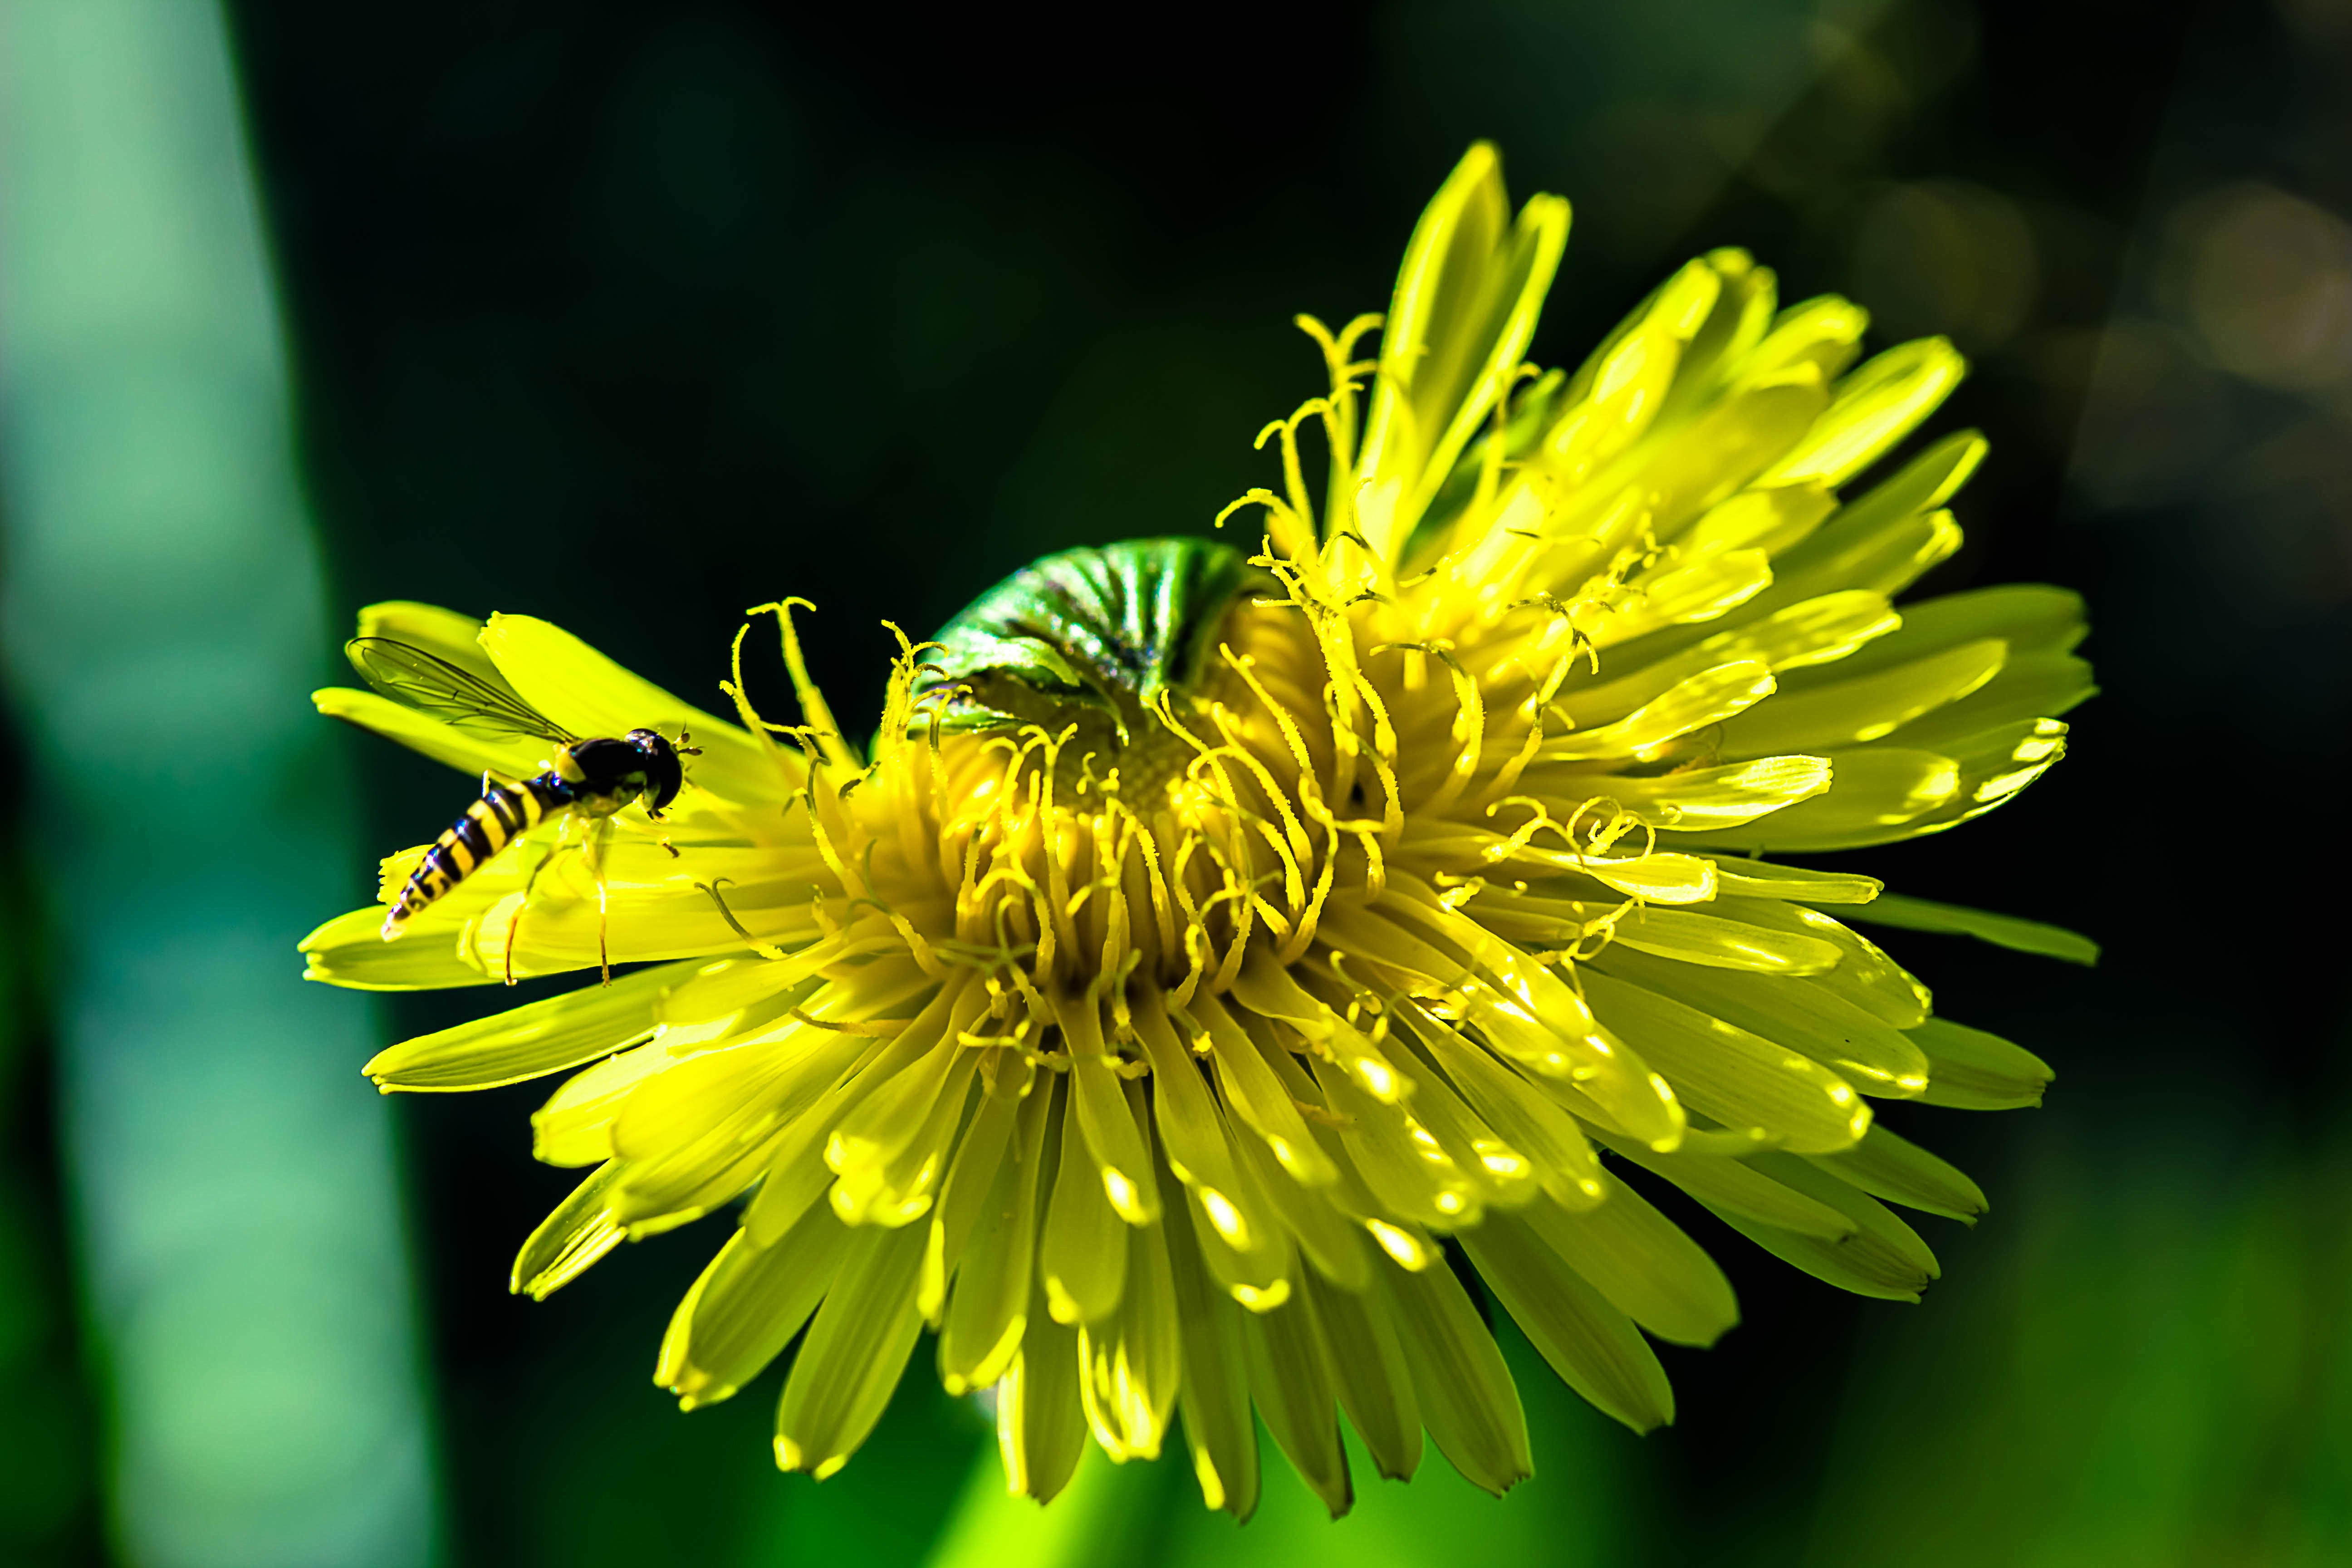
nature, open, plant, photography, dandelion, flower, petal, pollen, green, insect, botany, yellow, garden, flora, fauna, wild flower, invertebrate, wildflower, close up, pointed flower, bee, nectar, macro photography, scavenge, flowering plant, common dandelion, honey bee, nectar search, daisy family, half open, schwebefliege in anflug, plant stem, land plant, membrane winged insect